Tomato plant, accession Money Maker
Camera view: vertical (180 deg); turntable rotation: 210 degrees
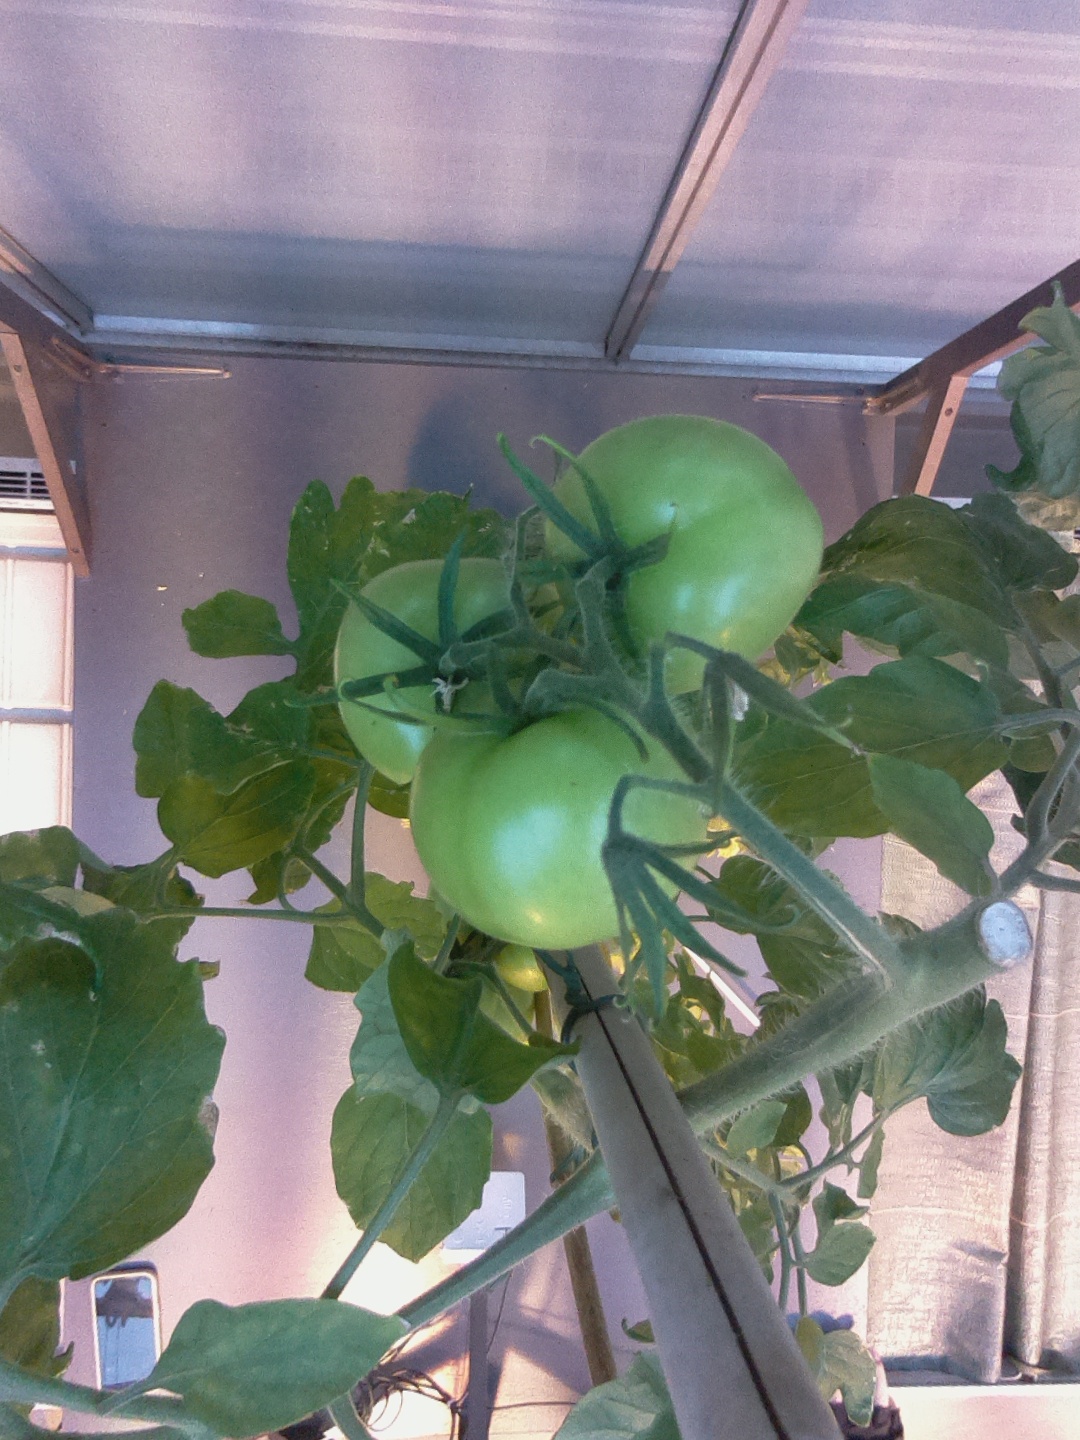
BBCH growth stage 79: 90% -100% of final fruit size